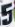
Number: 5